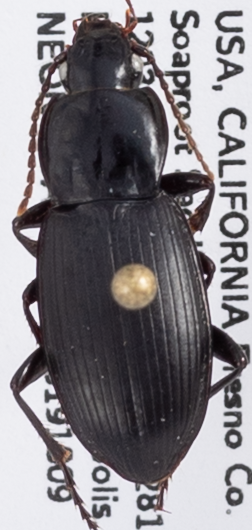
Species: Pterostichus ordinarius
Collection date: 2019-10-09
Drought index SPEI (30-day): -0.328
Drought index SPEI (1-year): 0.39
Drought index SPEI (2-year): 0.03